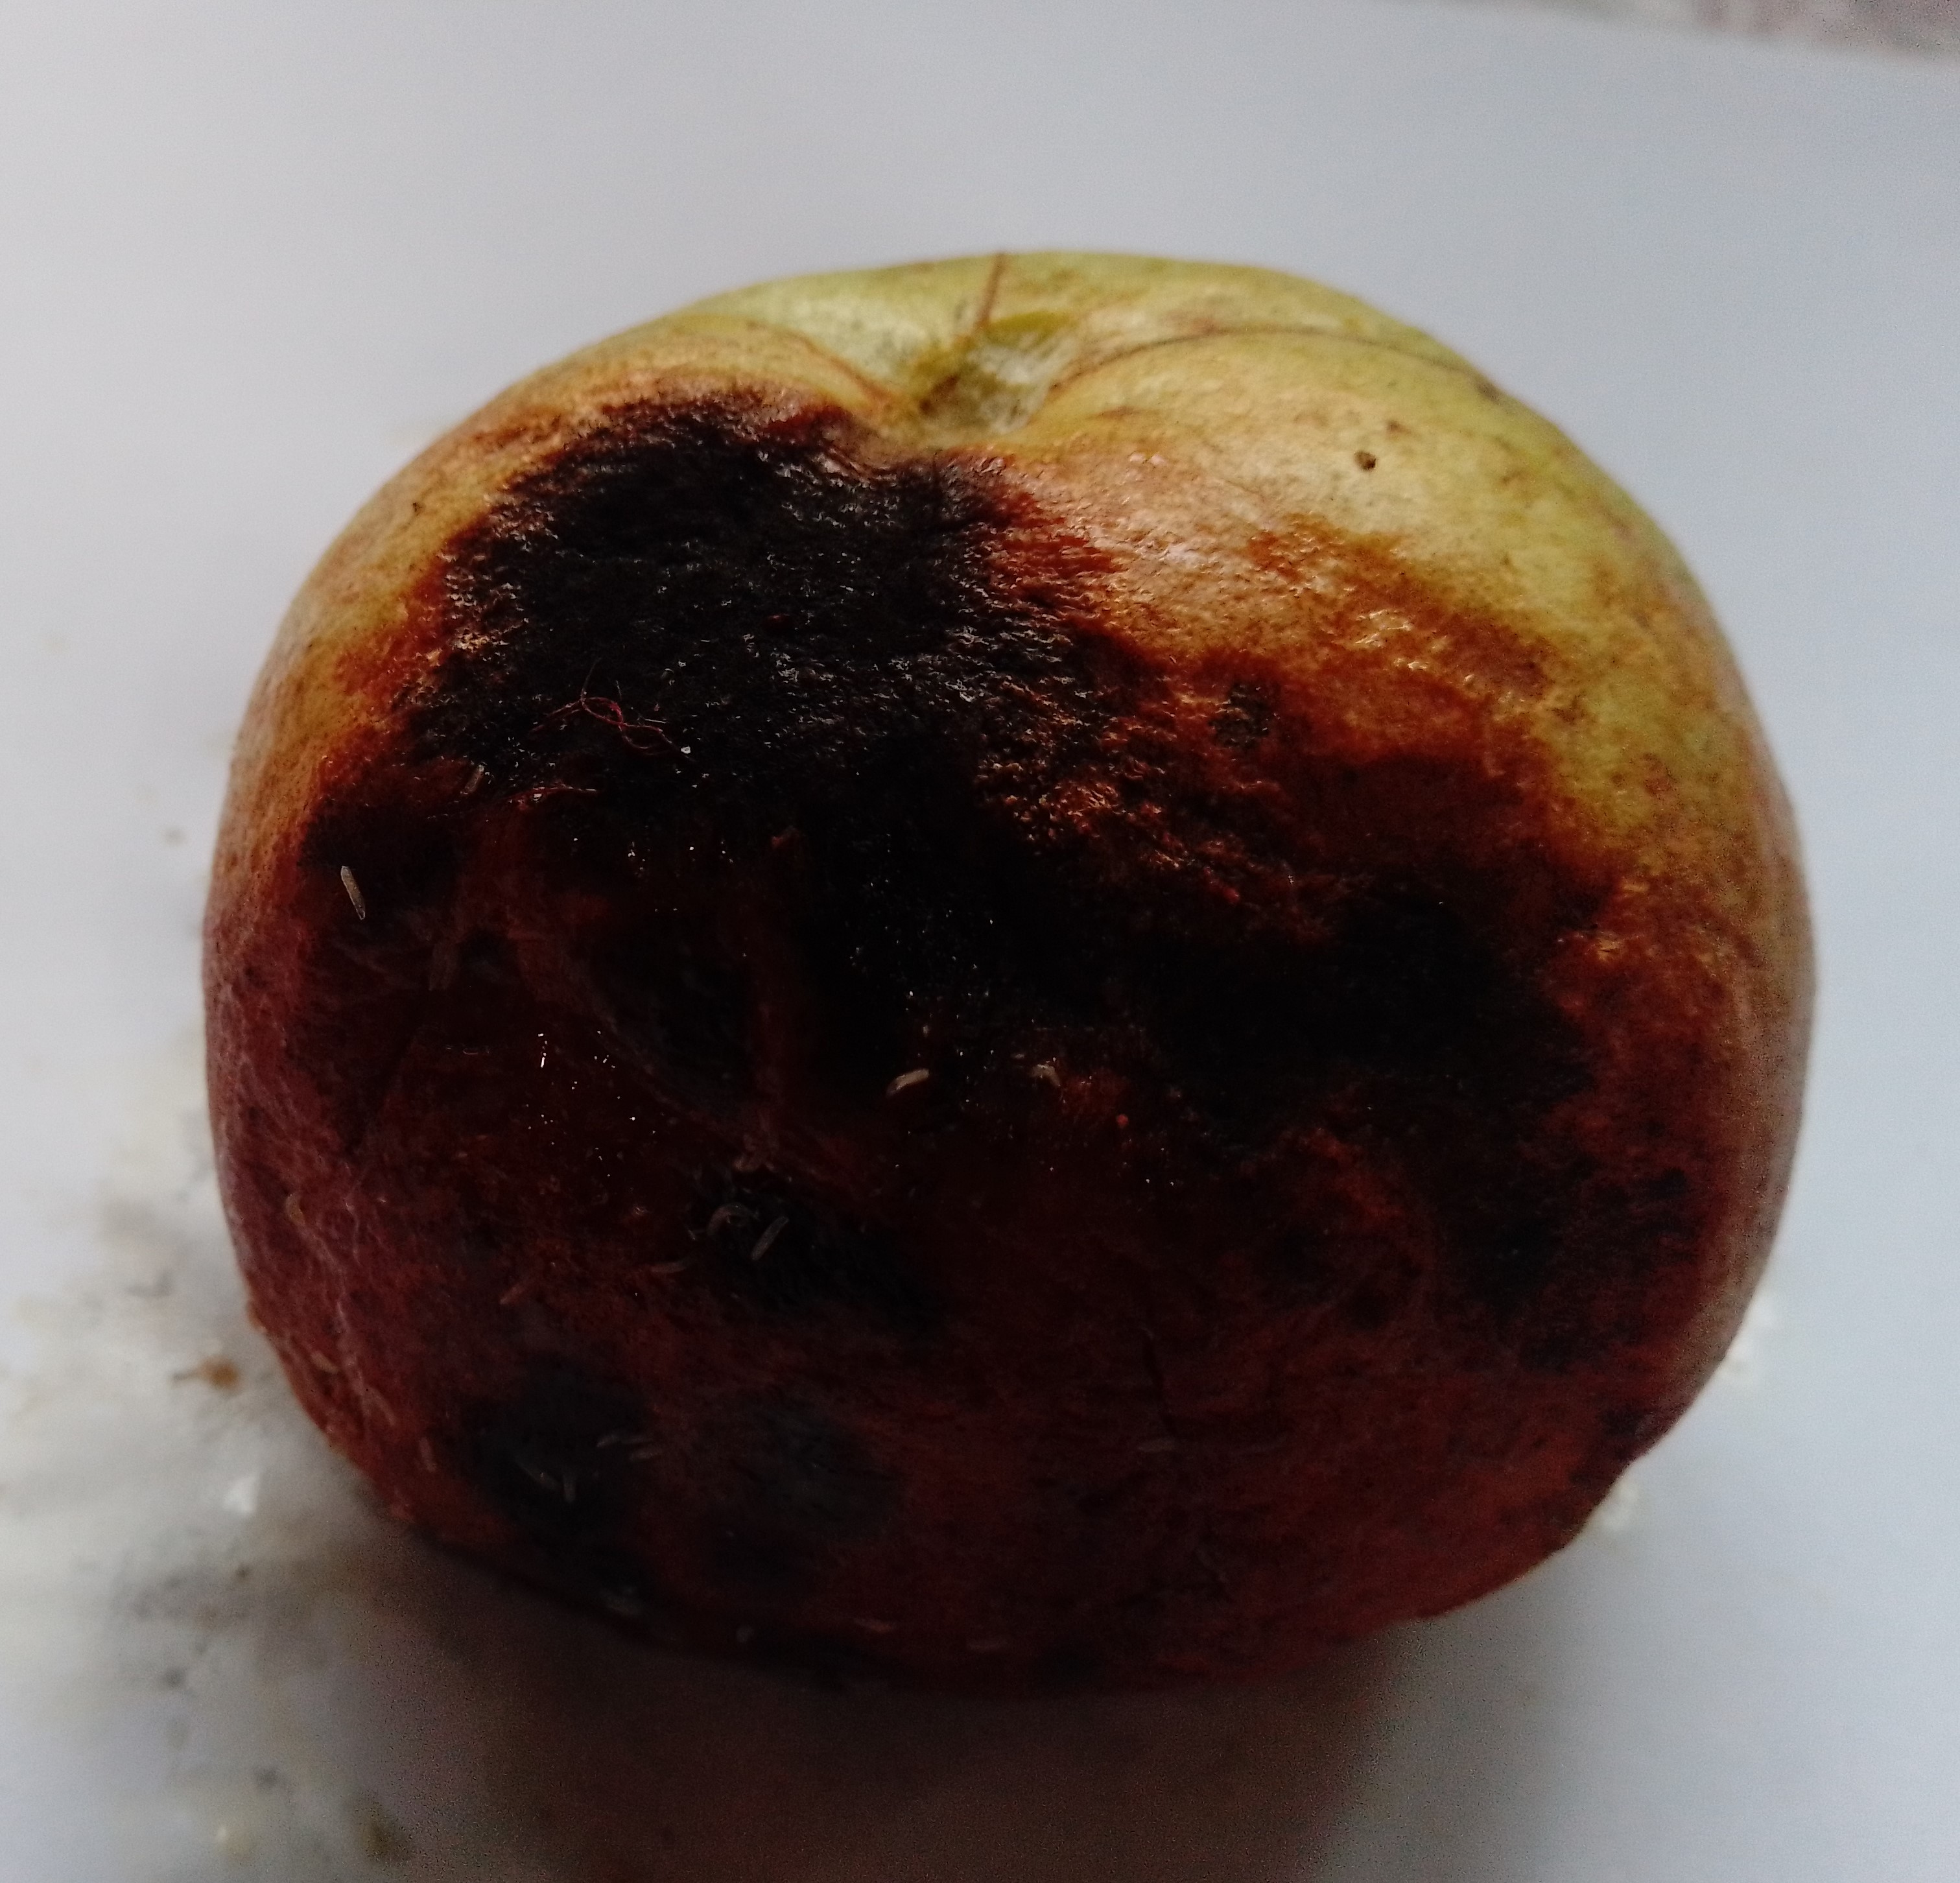
Fruit: guava
Condition: rotten